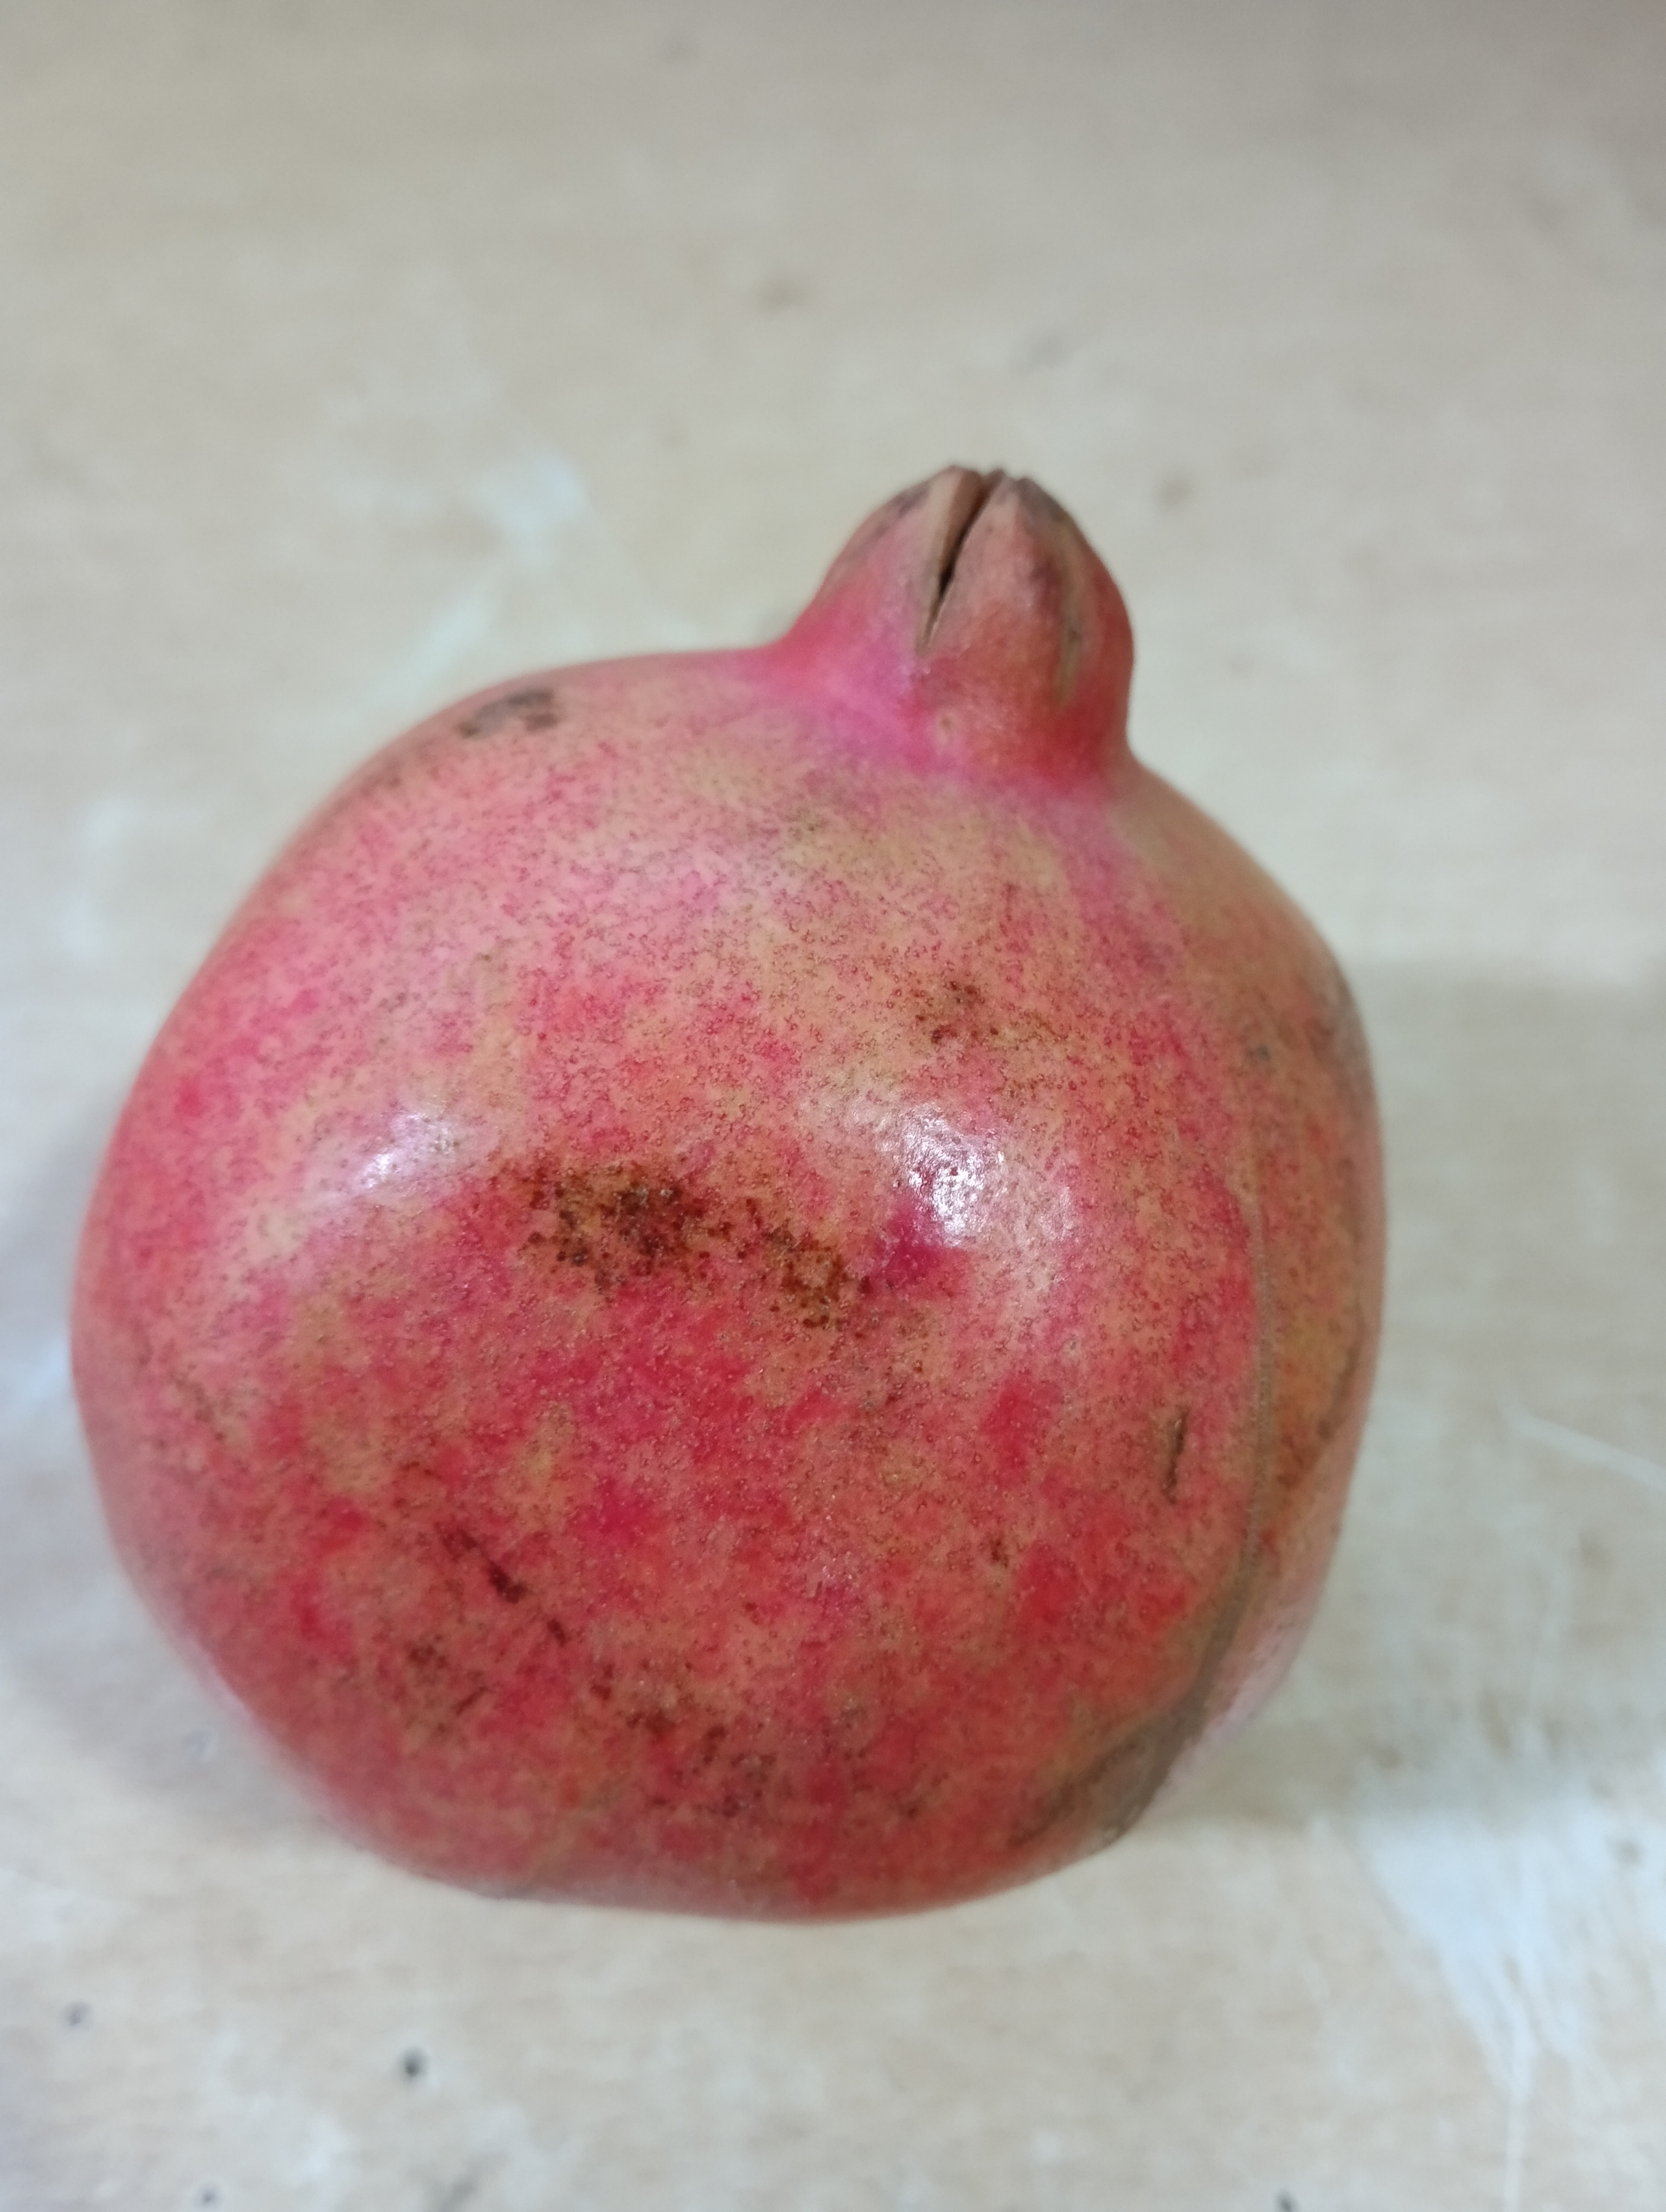
Label: No Defect